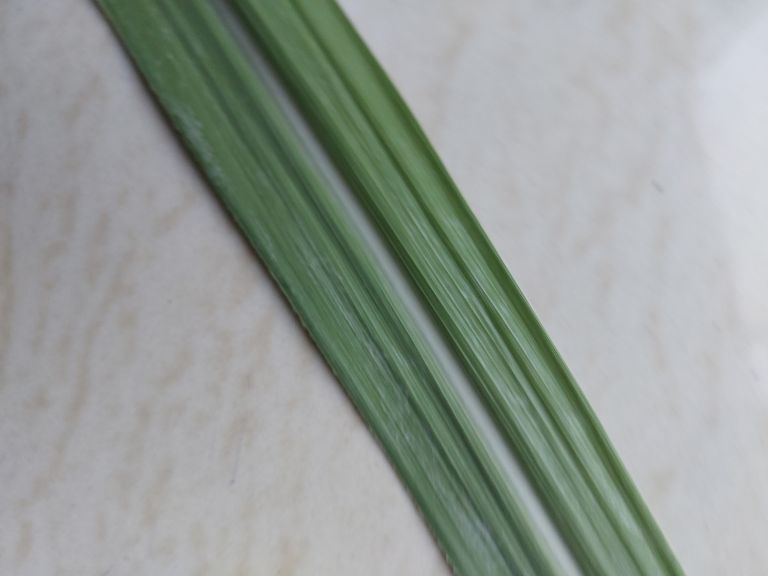
Label: Viral Disease